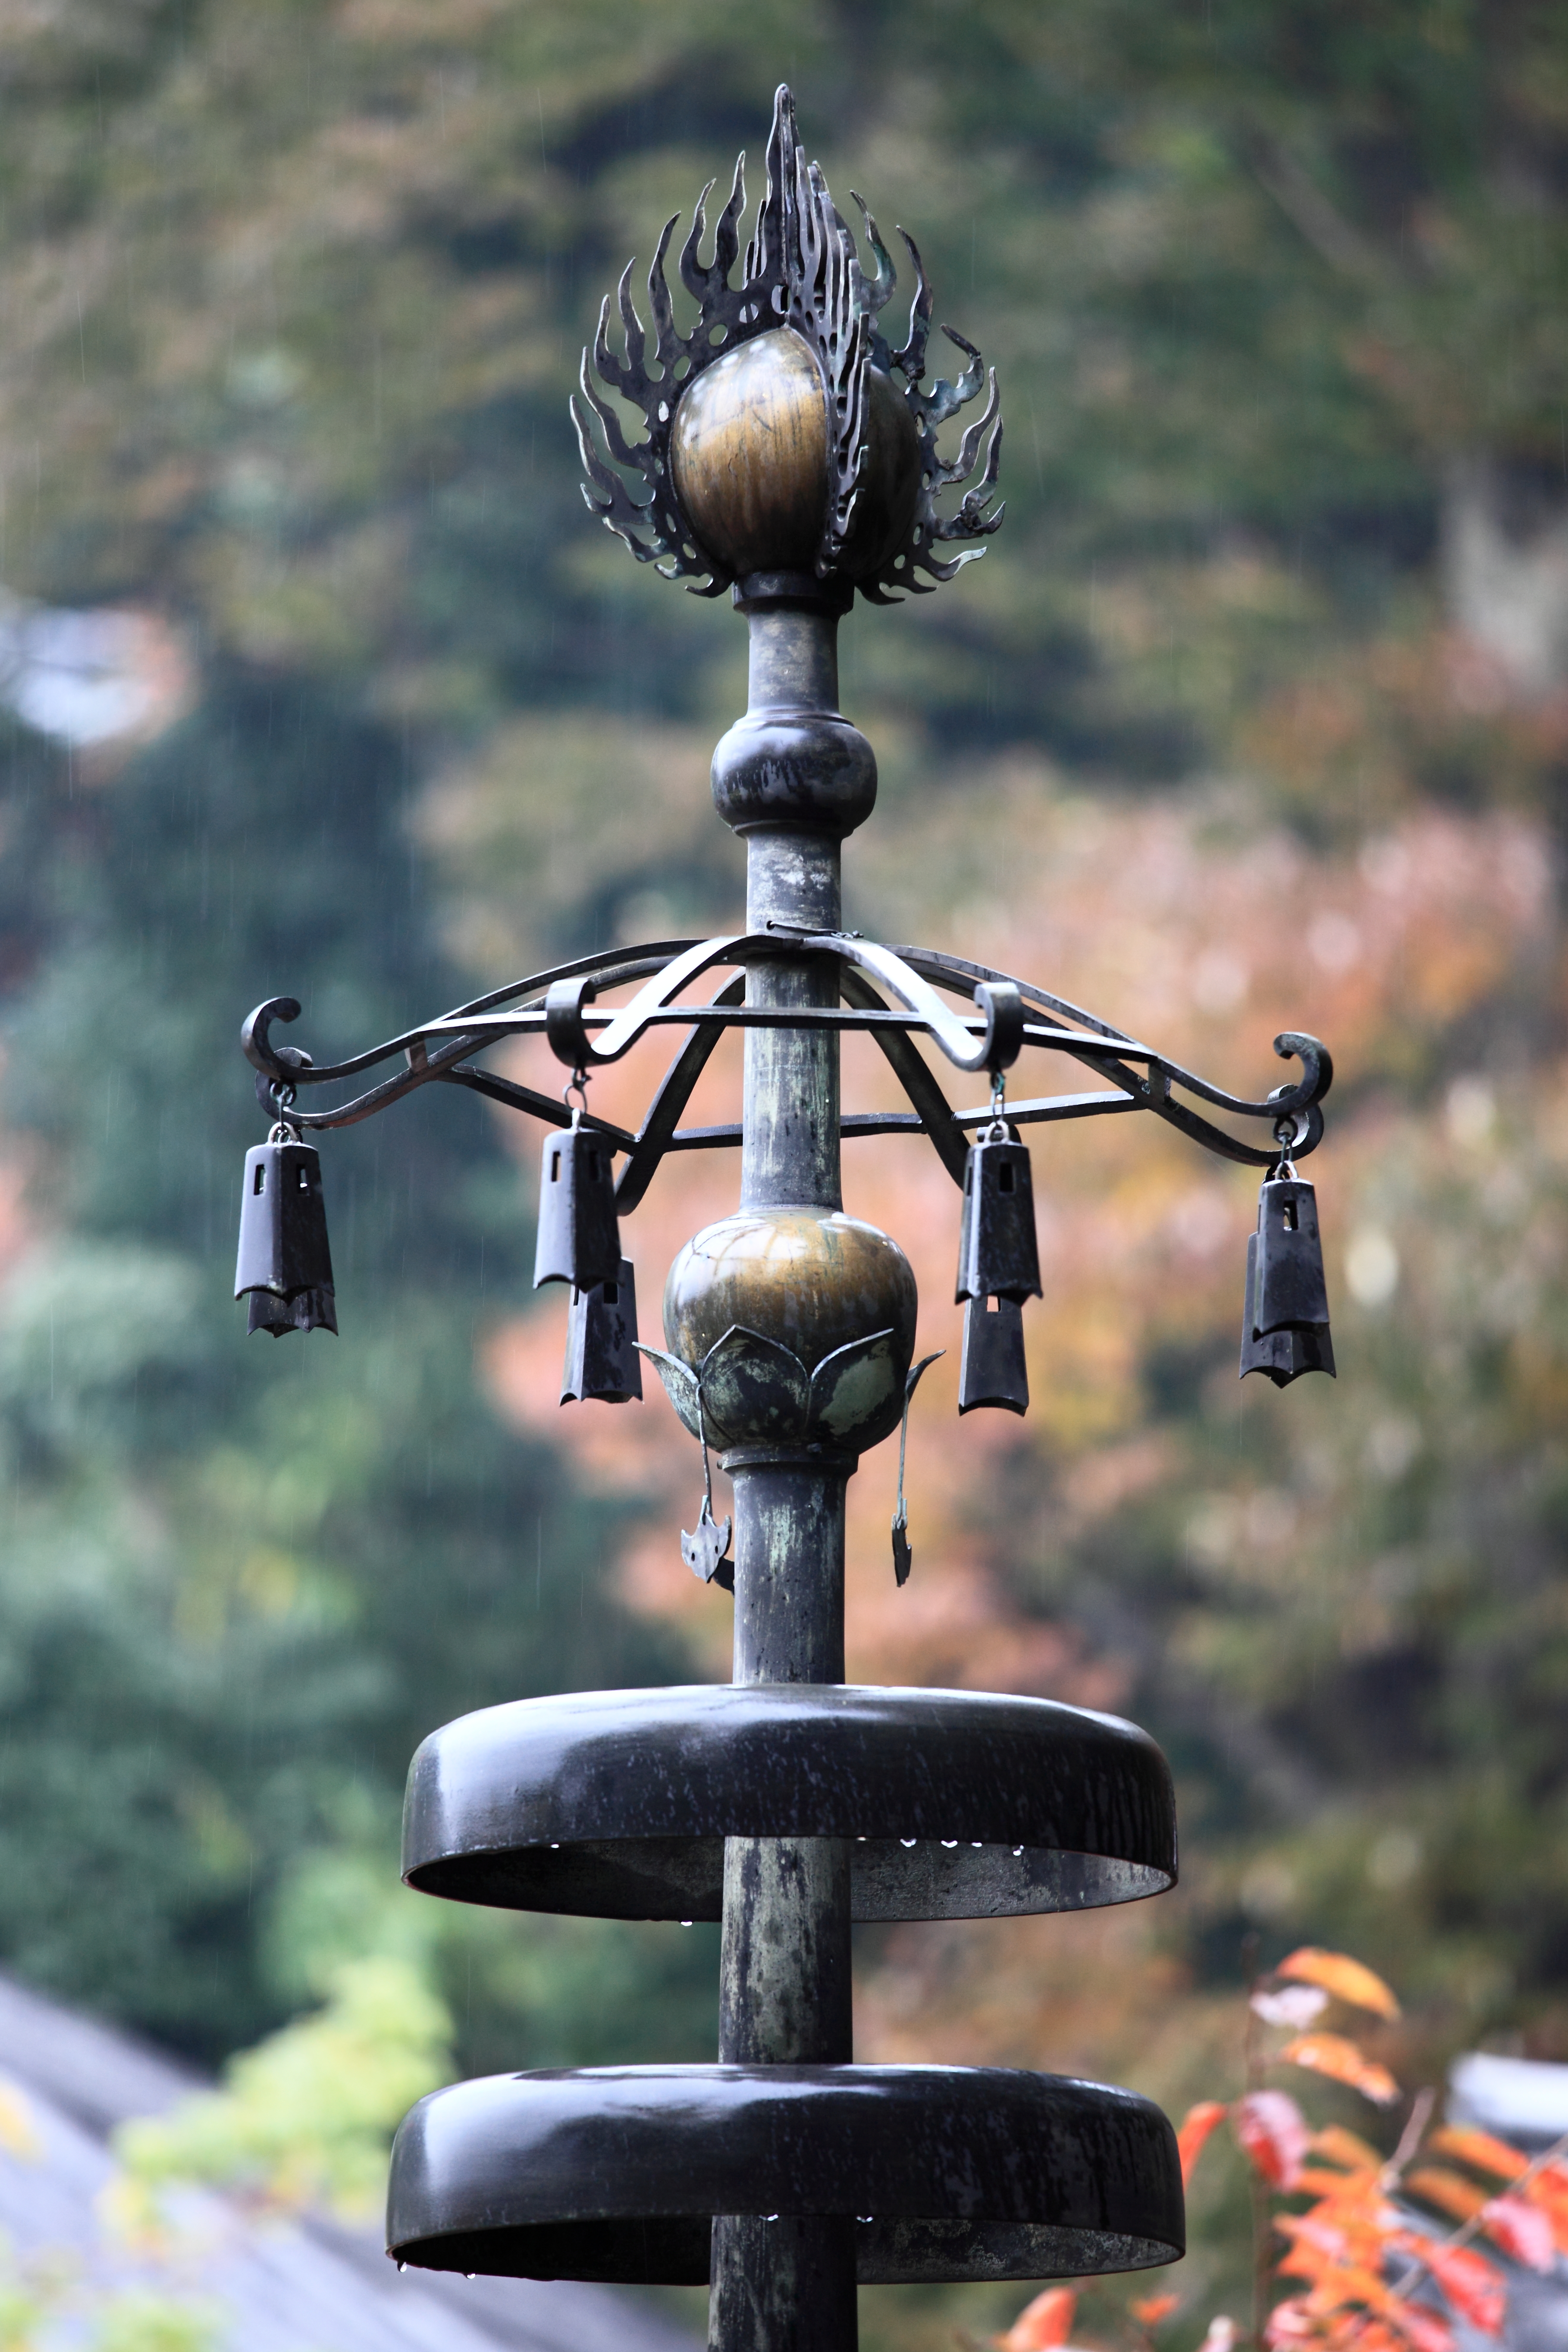
architecture, flower, wind, bell, statue, high, vehicle, lighting, sculpture, cool image, temple, nara, 5d, iron, hires, markii, hi, res, resolution, chougosonshiji